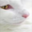
Label: cat